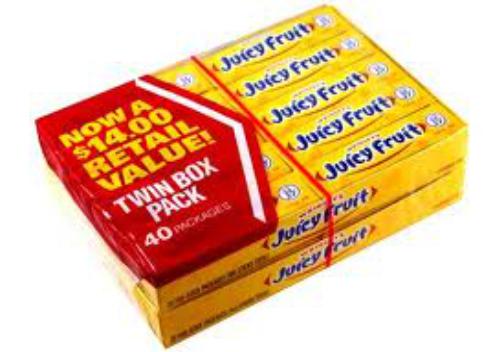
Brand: Juicy Fruit
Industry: Food